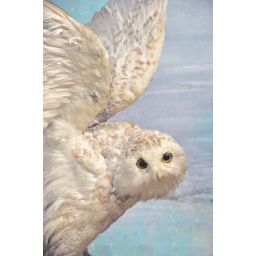
Specimen of a Snowy Owl, at the Pilgrim Monument Museum at the base of the tower in Provincetown, Mass.